Damian Mori

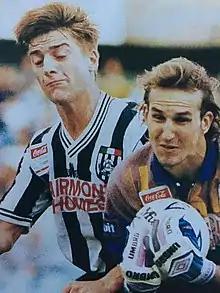
Mori (left) contests a ball with Mark Schwarzer (right) in an NSL match.

Damian Mori (born 30 September 1970) is an Australian former football player who is an assistant coach for Adelaide United. He won two Johnny Warren Medals, awarded to the best player in the Australian league and was top scorer on 5 occasions. He established a reputation as a pacy, poaching goalscorer, which is notable for a player who started his career as a defender.